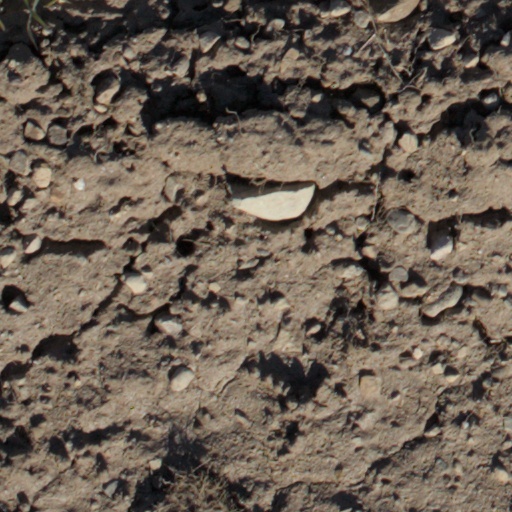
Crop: wheat